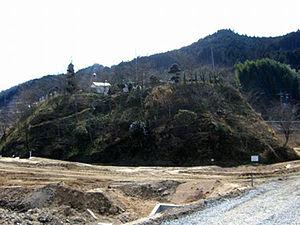
Hayashi Narinaga est un samouraï durant la période Sengoku de l'histoire du Japon, obligé du clan Mōri et koku-jin-ryōshu du sud de la province de Bingo. Il occupe de nombreux postes dont karō au service de Mōri Motonari et de son père, Mōri Mototoshi, au cours de missions diplomatiques en compagnie de Toyotomi Hideyoshi. Narinaga est bugyō sous Mōri Terumoto. Il reçoit de Hideyoshi le rang de Hizen-no-kami. Il sert comme diplomate entre les Mōri et Hideyoshi. Il se voit plus tard attribuer le 5ᵉ rang de cour inférieur, degré junior jugoi. Le caractère nari vient de son seigneur Mōri Motonari et naga de son père Kikuchi Takenaga. Narinaga est l'un des rares qui ont traversé toute la période Sengoku.